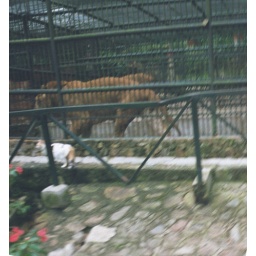
A lion in a zoo with a cat standing next to its cage.